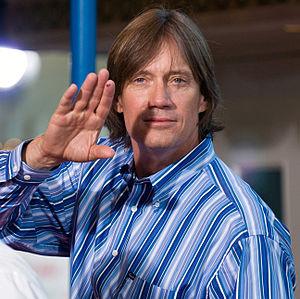
Cet article présente la quatrième saison de la série télévisée Newport Beach.